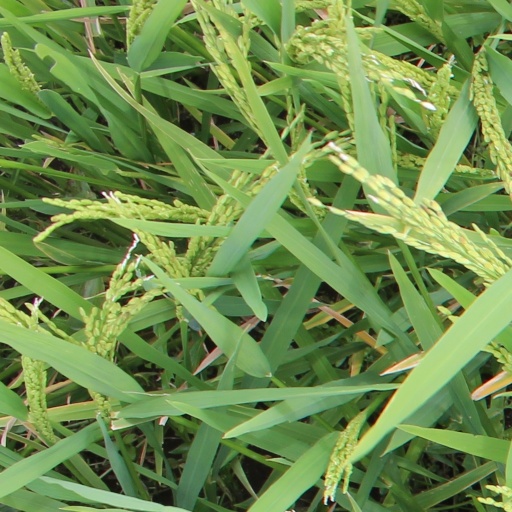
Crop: rice